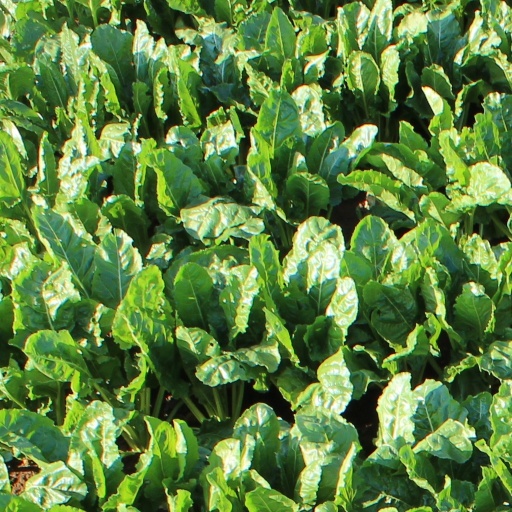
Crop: sugar beet